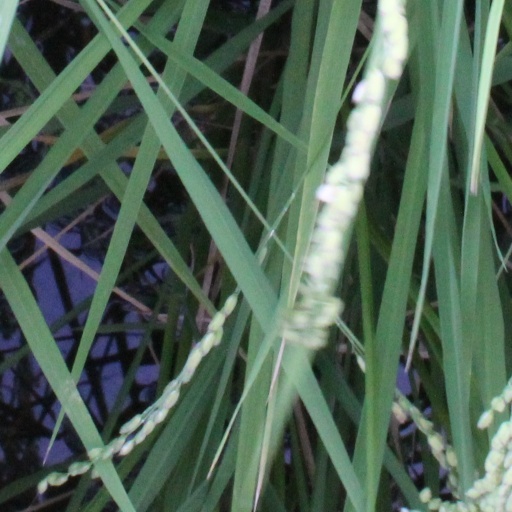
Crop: rice